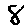
Label: 8